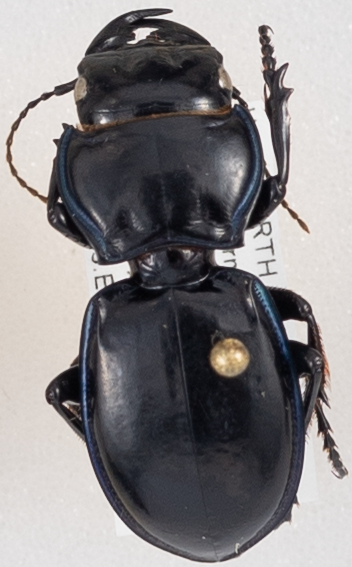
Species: Pasimachus elongatus
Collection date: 2023-07-11
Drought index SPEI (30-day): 2.09
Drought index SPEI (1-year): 0.32
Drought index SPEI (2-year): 0.47